William Henry St John Hope

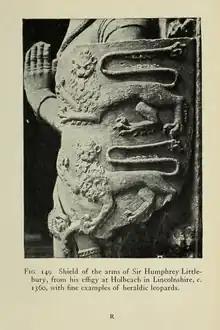
Shield of the arms of Sir Humphrey Littlebury, from his effigy at Holbeach in Lincolnshire. From Hope (1913)

Hope was interested in archaeology and heraldry since boyhood, and his earliest works were on the subject of the monumental brasses of English churches. His major work was his "Architectural History of Windsor Castle", begun in 1893 with the approval of Queen Victoria, and completed twenty years later in 1913, an undertaking for which he was knighted. His other works include "Stall-plates of Knights of the Garter", "Heraldry for Craftsmen and Designers" and "A Grammar of English Heraldry".